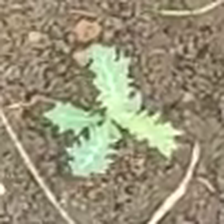
Weed species: Bilayat_(Mexicana_Argemone)